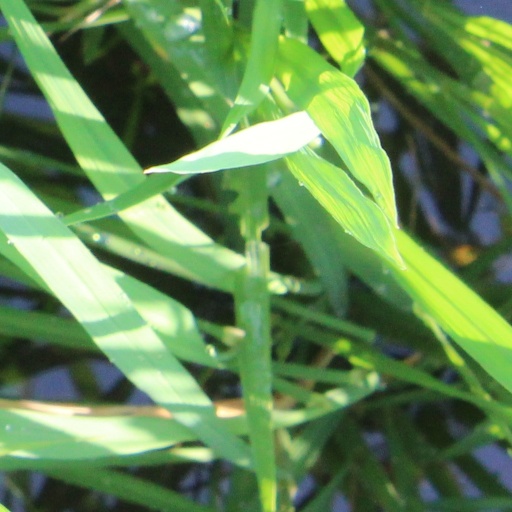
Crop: rice